Ingomar, Montana

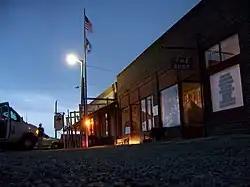
Jersey Lilly Restaurant in Ingomar, Montana

According to the Köppen Climate Classification system, Ingomar has a cold semi-arid climate, abbreviated "BSk" on climate maps.